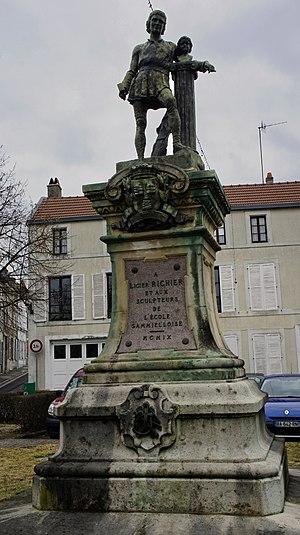
Buste de Ligier Richier à Saint-Mihiel.monument élevé en 1909, Gallant sculpteur, Perin architecte, Vadel statuaire...démontée par les allemands pendant la Première Guerre mondiale, reconstituée en 1934...
Cet article recense les œuvres d'art dans l'espace public dans la Meuse, en France.